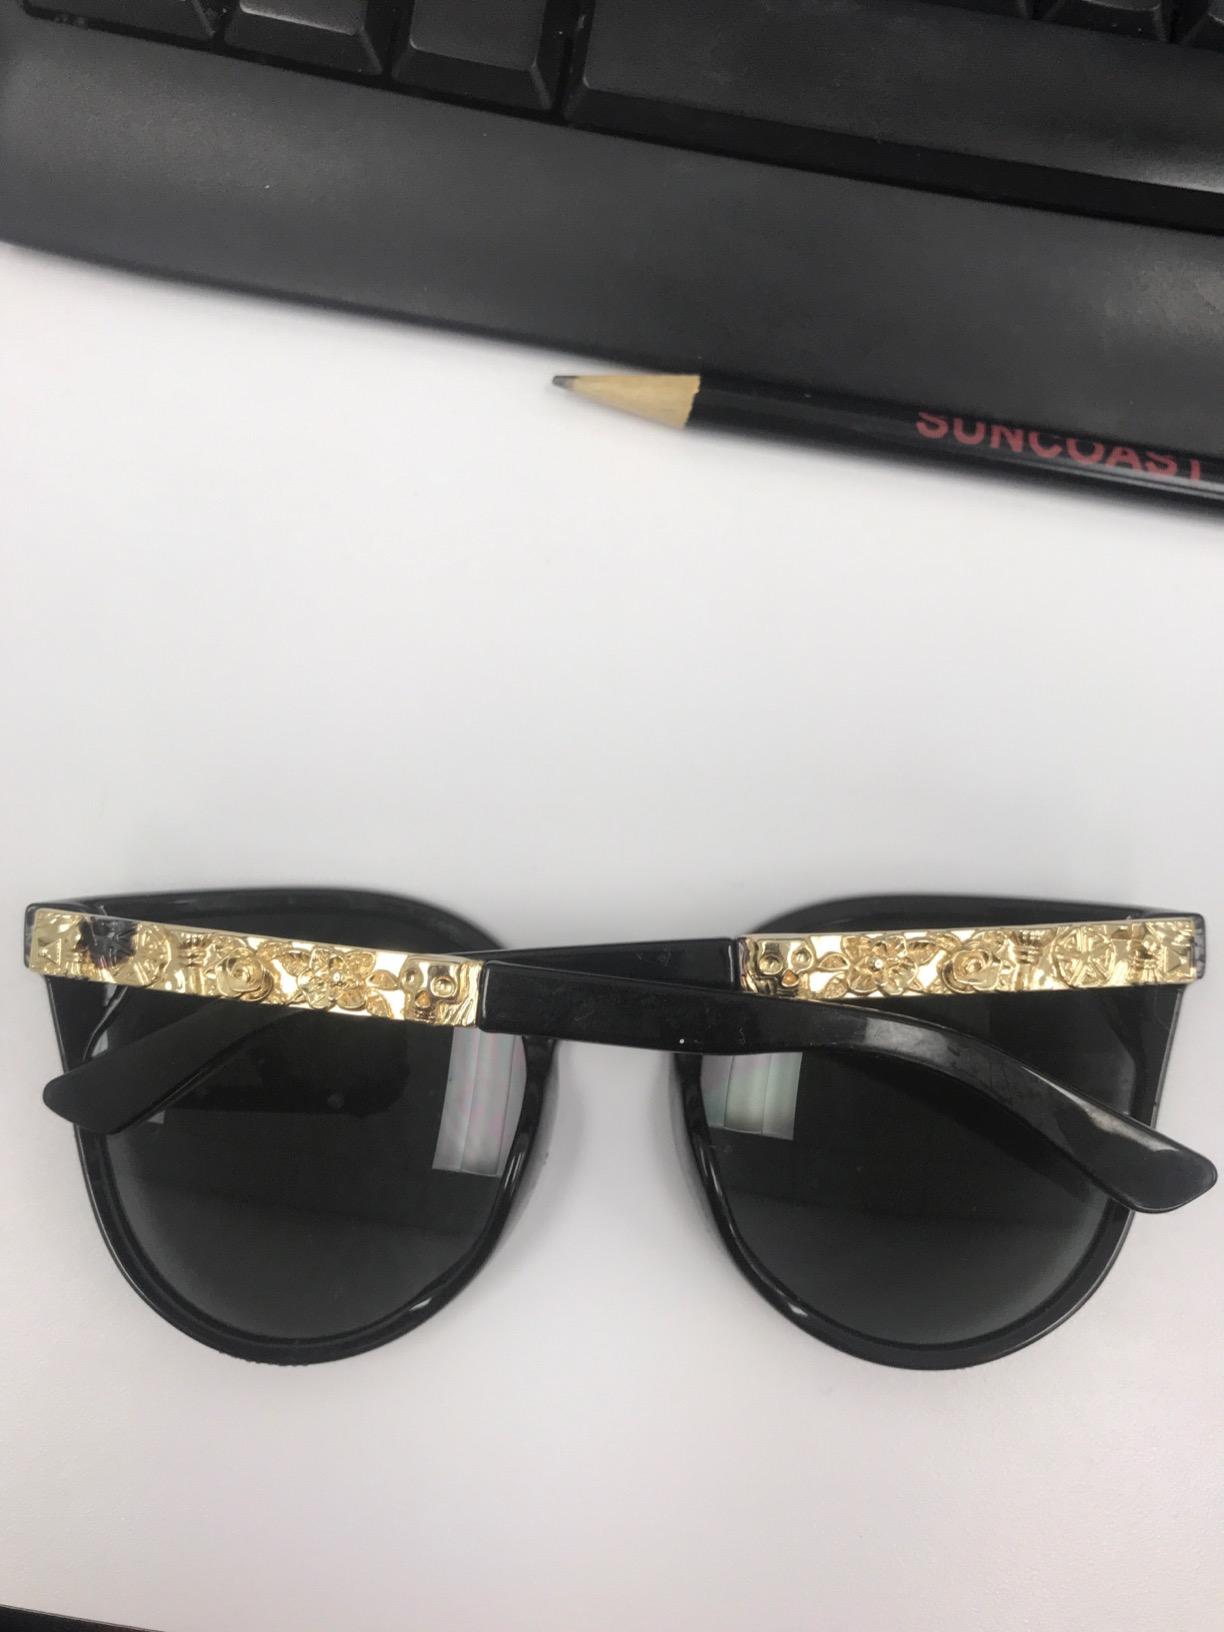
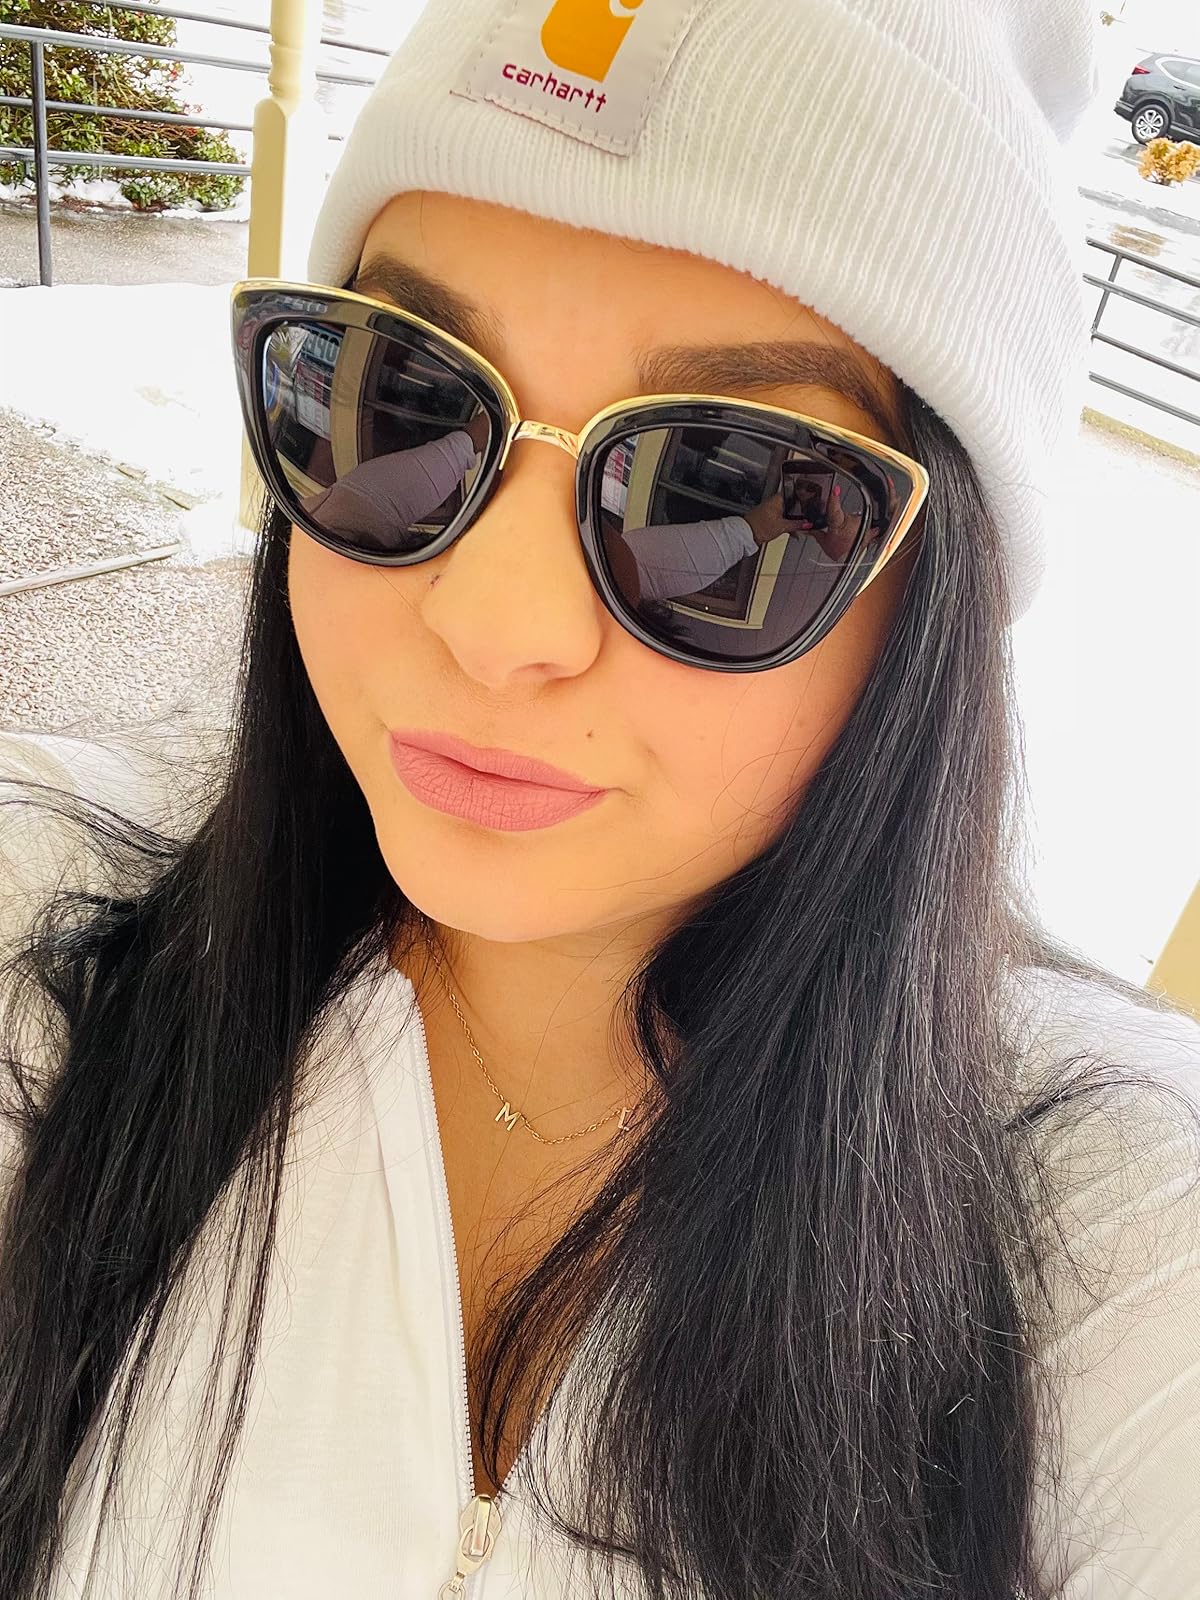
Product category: accessories_sunglasses
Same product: no